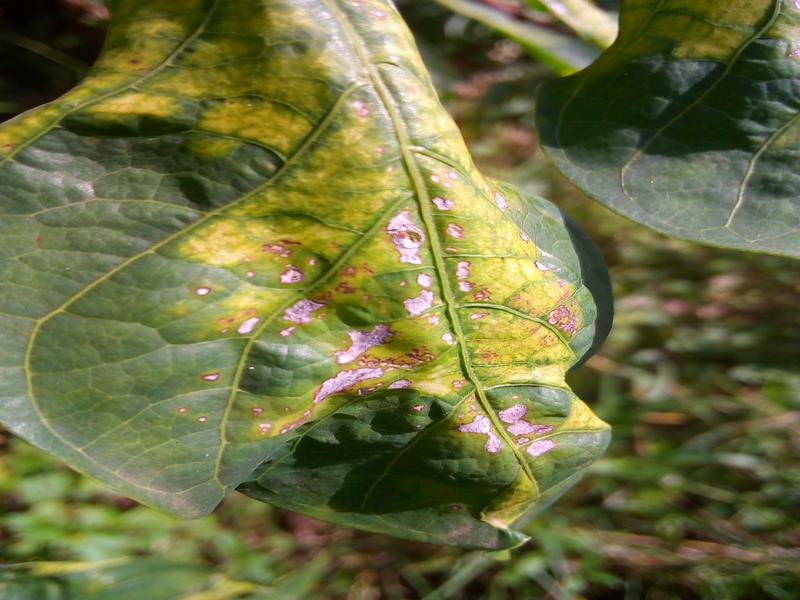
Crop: cassava
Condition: mosaic_disease